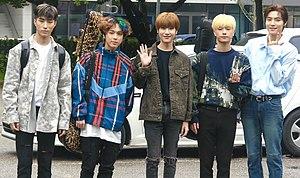
Onewe est un boys band de rock alternatif sud-coréen créé en 2015 et composé de cinq membres : Yonghoon, Harin, Kanghyun, Dongmyeong et CyA.